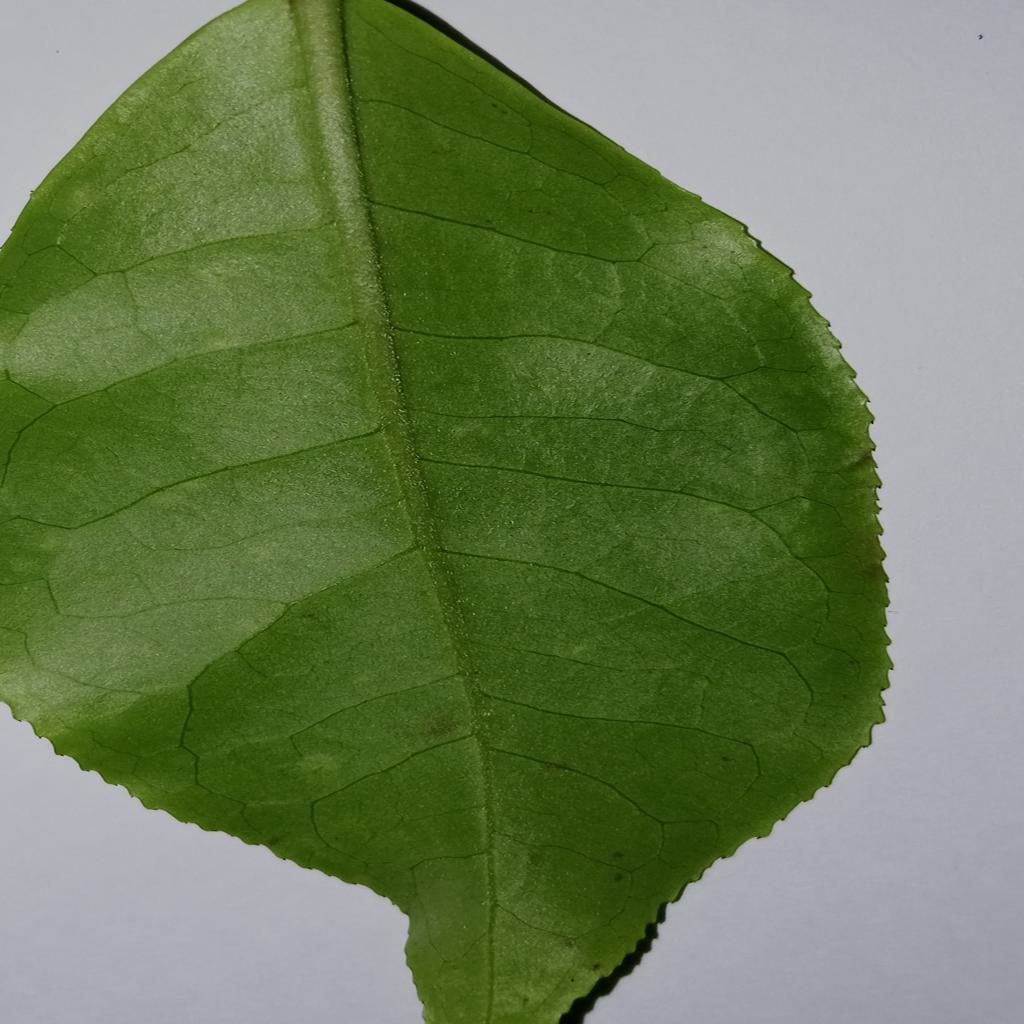
Label: Healthy